Blanche Barrow

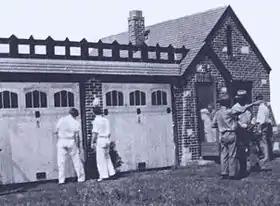
The two-unit Red Crown Tourist Court. Using his cabin's internal connecting door, Clyde entered the garage from where he fired with a Browning Automatic Rifle (BAR).

On July 18, 1933, the gang stopped for the night at the Red Crown Tourist Court, attached to the Red Crown Tavern in Platte County, Missouri. The tavern, unknown to them, was a popular daytime meeting place for local law enforcement of various agencies to eat and compare notes on local crime. They quickly attracted attention. N.D. Houser, proprietor of the tavern and cabins which Blanche rented, became suspicious of Blanche because of her jodhpur pants, unusually tight and provocative when any pants were considered daring for women of that era, and because she paid the $4 rental in coins. He also saw Clyde back his car into the Court's garage, a habit associated with criminals preparing for fast getaways.